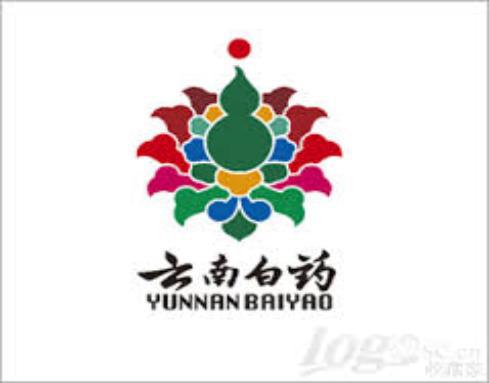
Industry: Medical